Craig Counsell

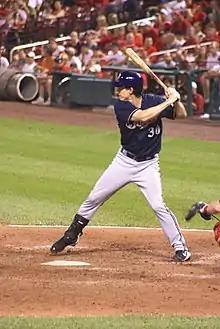
Counsell batting for the Milwaukee Brewers

After the 2003 season, the Diamondbacks traded Counsell to the Milwaukee Brewers, with Chris Capuano, Chad Moeller, Lyle Overbay, Jorge de la Rosa, and Junior Spivey, for Richie Sexson, Shane Nance, and a player to be named later (minor leaguer Noochie Varner). With the Brewers, Counsell started at shortstop in 2004. After one season with the Brewers, Counsell returned to the Diamondbacks as a free agent for two more seasons.